John Hafen

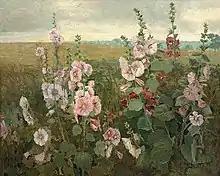
"Hollyhocks" (1900)

Hafen met his wife, Thora Twede, at George Edward Anderson's photography studio. The couple married on June 13, 1879, in the Salt Lake City Endowment House. Their son, J. Leo Hafen, was born on May 23 of the following year. Hafen struggled to balance his artistic endeavors with the responsibility to provide for his family financially; he entered into multiple ventures to try to make money, but none of them were fruitful. In 1888, Hafen was arrested for entering into plural marriage with his sister-in-law; the case was then dismissed when it was revealed she was engaged to a different man. By 1890, Hafen and Twede had a total of five children. According to one of their sons, theirs was a happy marriage; Twede supported him in his artistic endeavors, and both were devoted to their religion. William Conant Jr. has affirmed: "His driving force was faith in God and the surety that his calling in life was to paint." During his trip to Europe, Hafen spent a few weeks in his home country of Switzerland, continuing to improve his artistic abilities and attempting, unsuccessfully, to trace his family roots. He was deeply inspired by his time in Paris, and admired the city's devotion to art, but missed his wife and children throughout his time as an art missionary.